E.R. Amantino

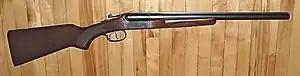
Boito A680 - a double barrel shotgun manufactured in Brazil by E.R. Amantino and marketed in the United States as Stoeger Coach Gun

E.R. Amantino's catalog includes its famous shotguns and firearms, sport shooting and hunting accessories, automated clay pigeon throwers and apparel items. Some of the products made by Boito are: